Sol Goode

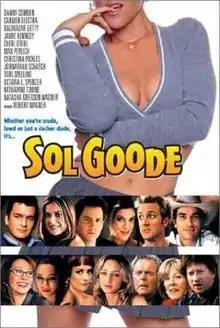
Theatrical release poster

Sol Goode is a 2001 American romantic comedy film written and directed by Danny Comden. The lead role of Sol Goode is played by Balthazar Getty; other cast include Katharine Towne, Jamie Kennedy, Danny Comden, and Cheri Oteri. The film features cameo appearances including Jared Leto, Carmen Electra, Jason Bateman, and Shannon Leto.